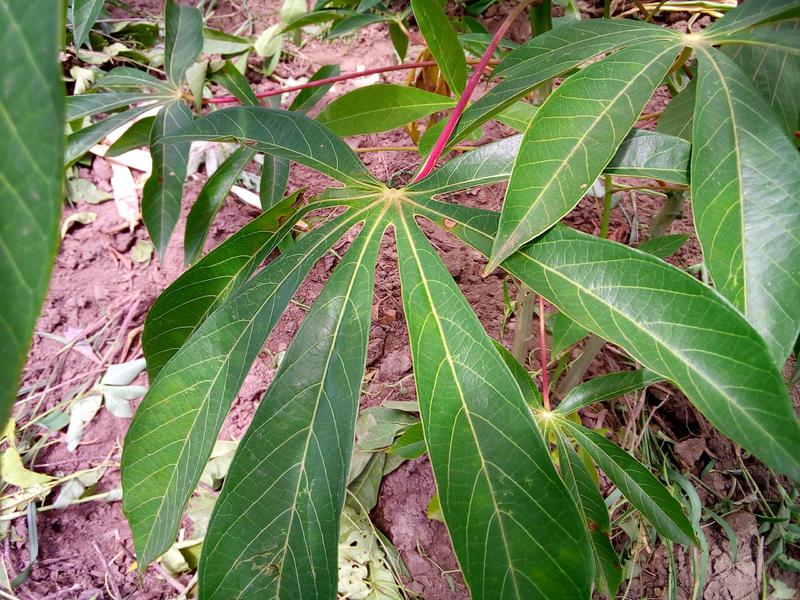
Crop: cassava
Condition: healthy